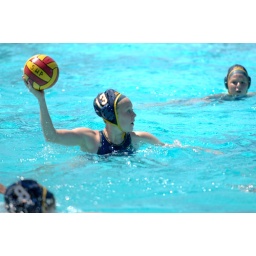
Menlo School girls water polo. Photo by Pam Tso McKenney.